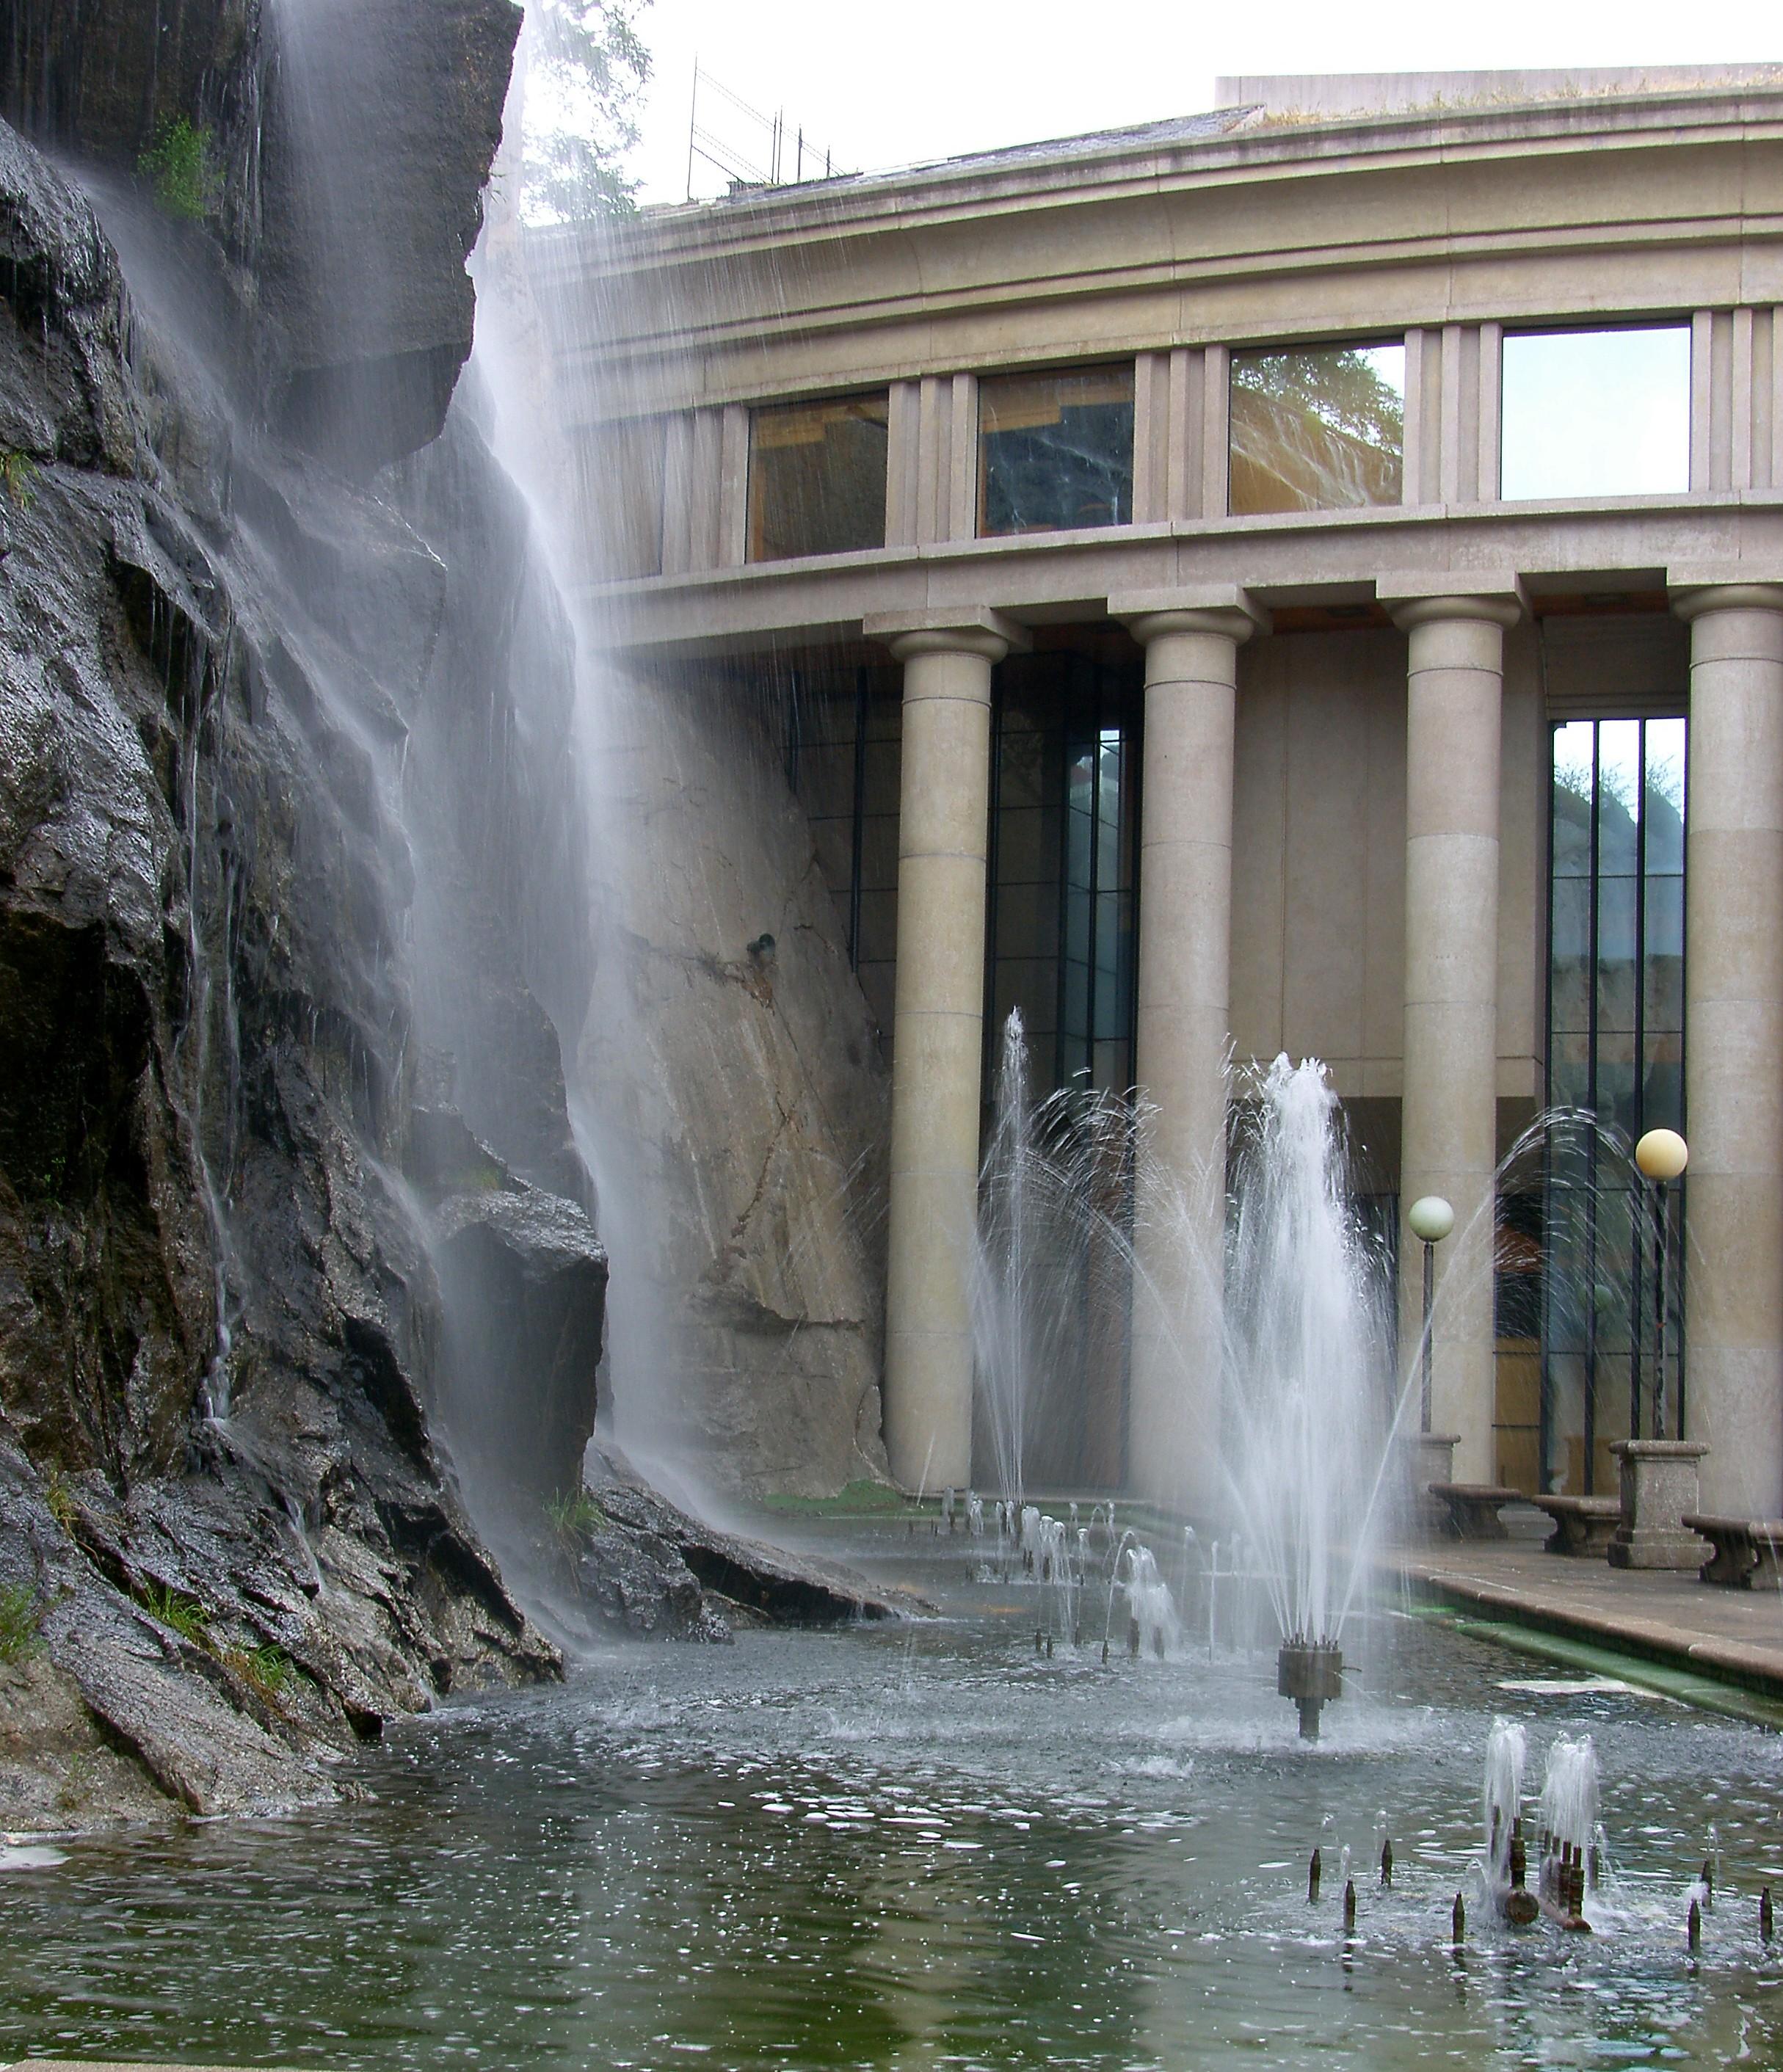
landscape, water, waterfall, body of water, la, fountain, water feature, ggl1, coru agaliciaspainscenery